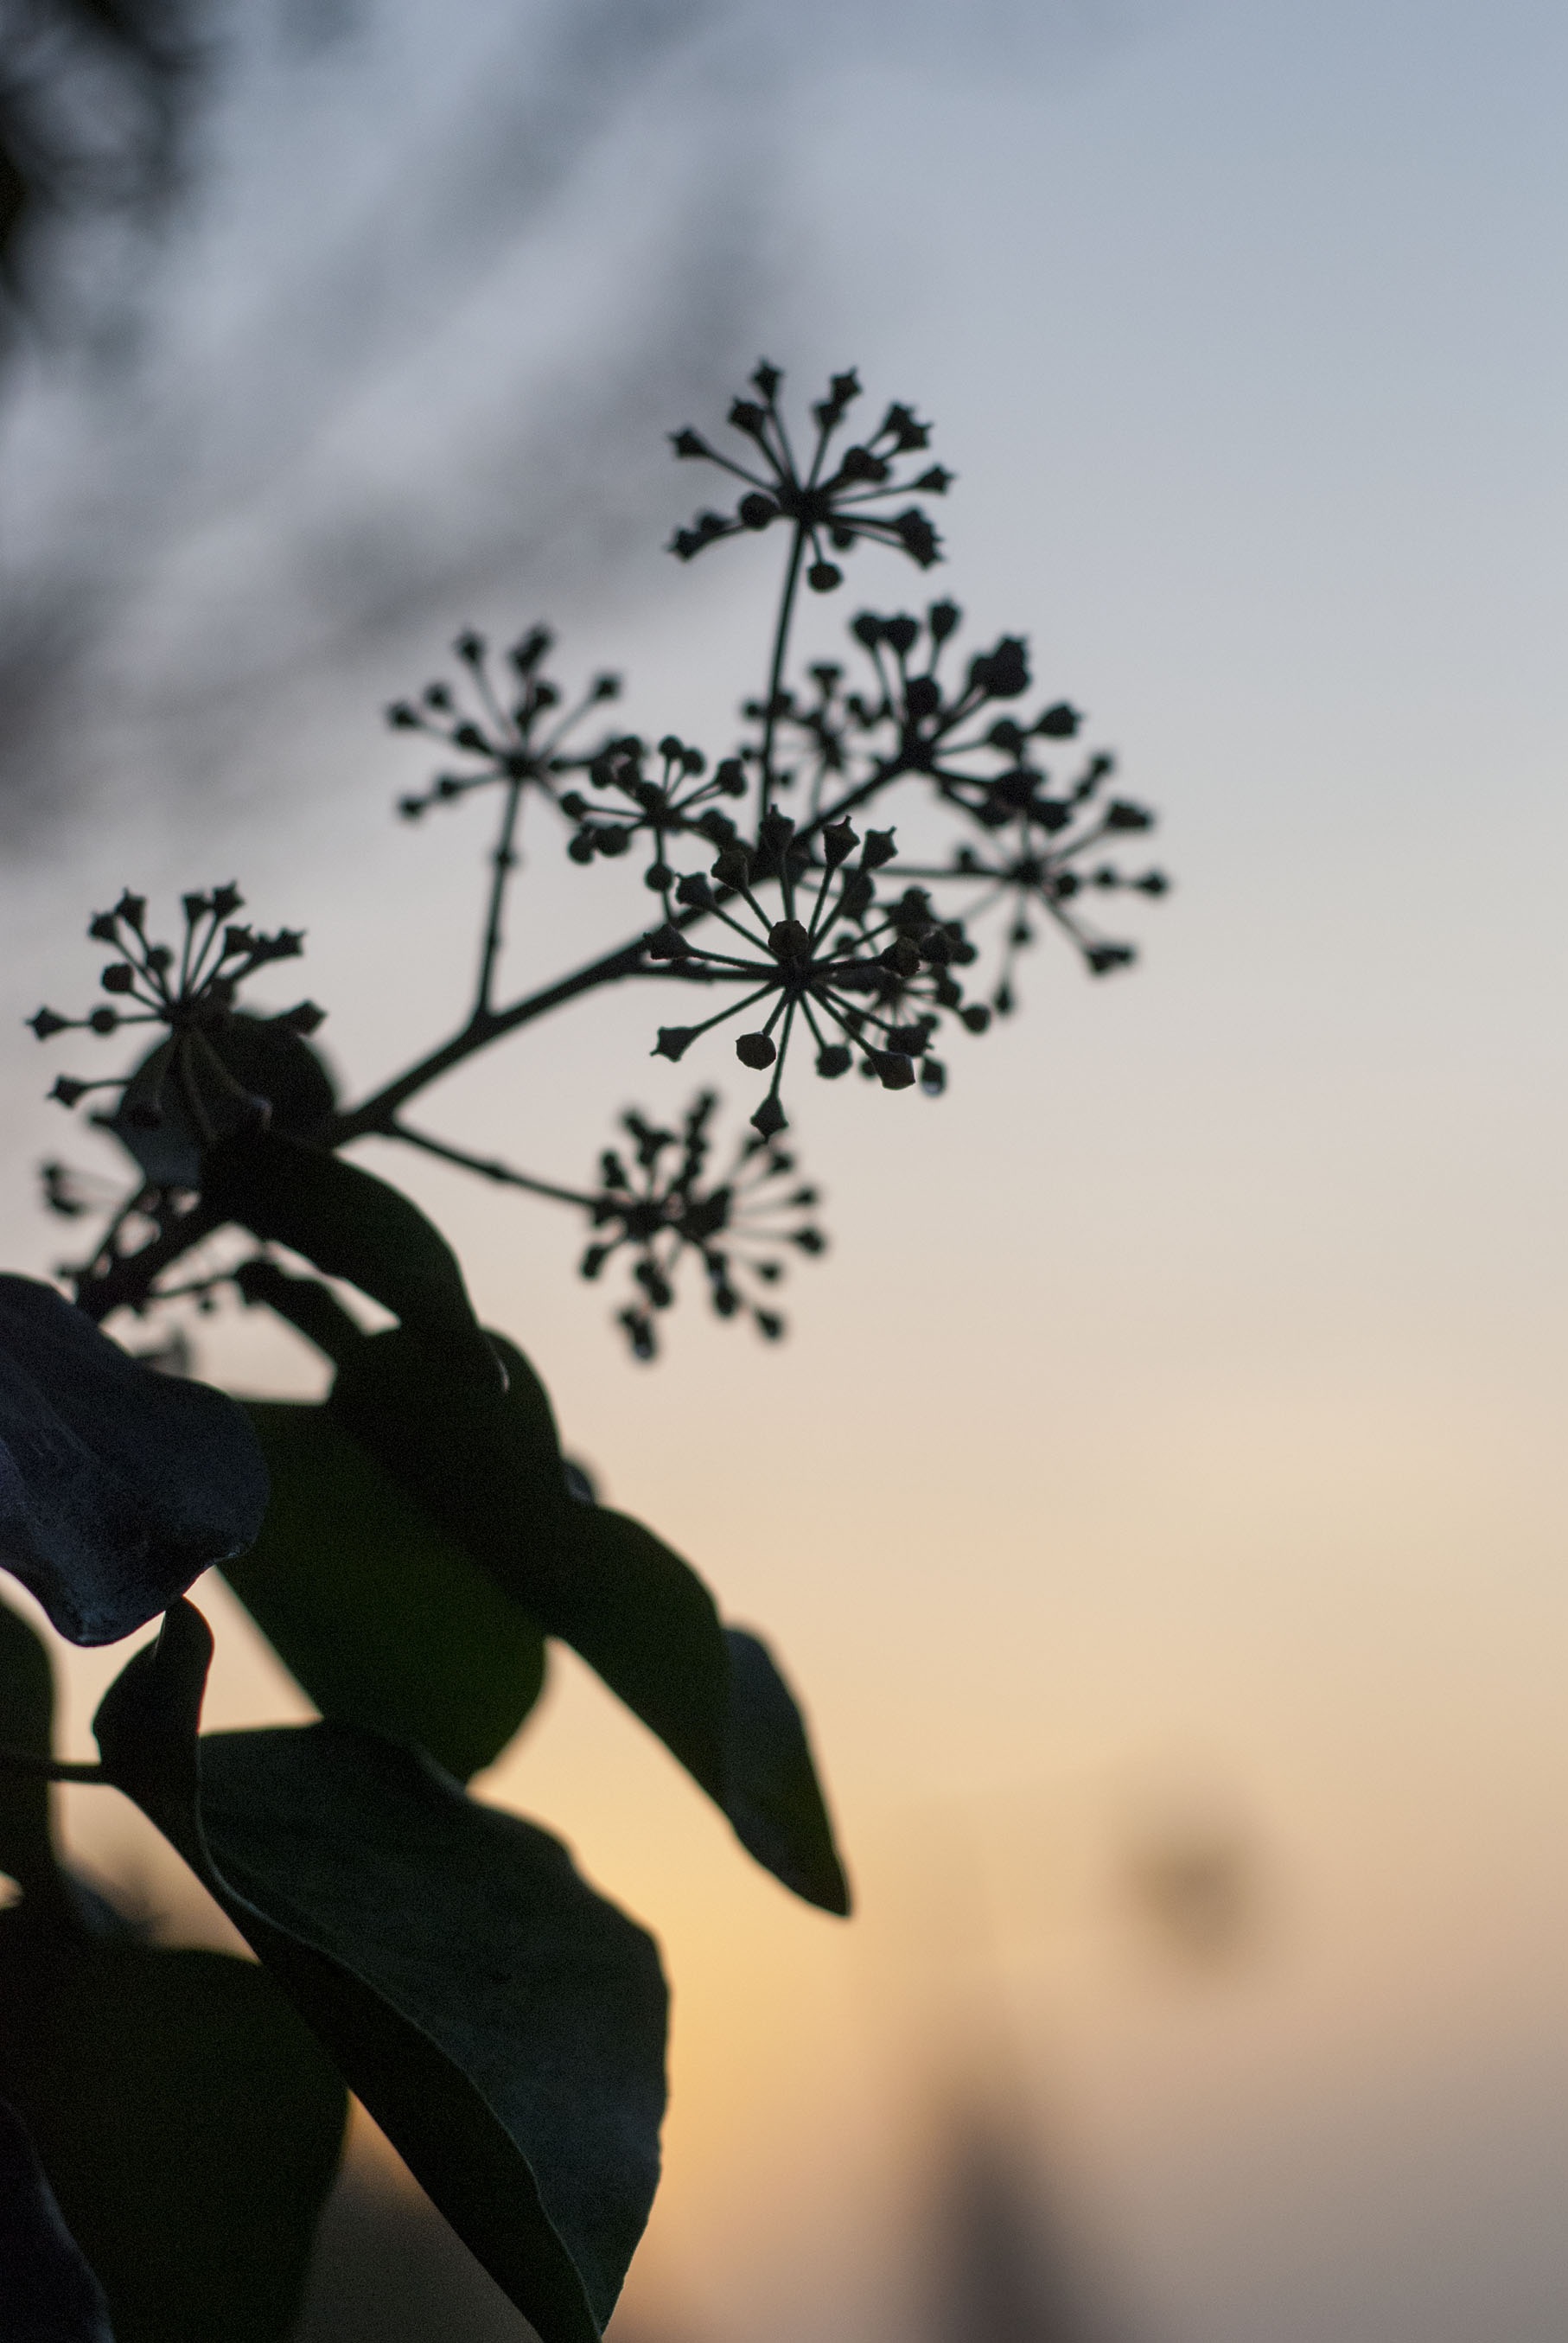
tree, nature, branch, silhouette, plant, sky, sunset, sunlight, morning, leaf, flower, green, autumn, shadow, flora, season, leaves, mood, klee, macro photography, plant stem